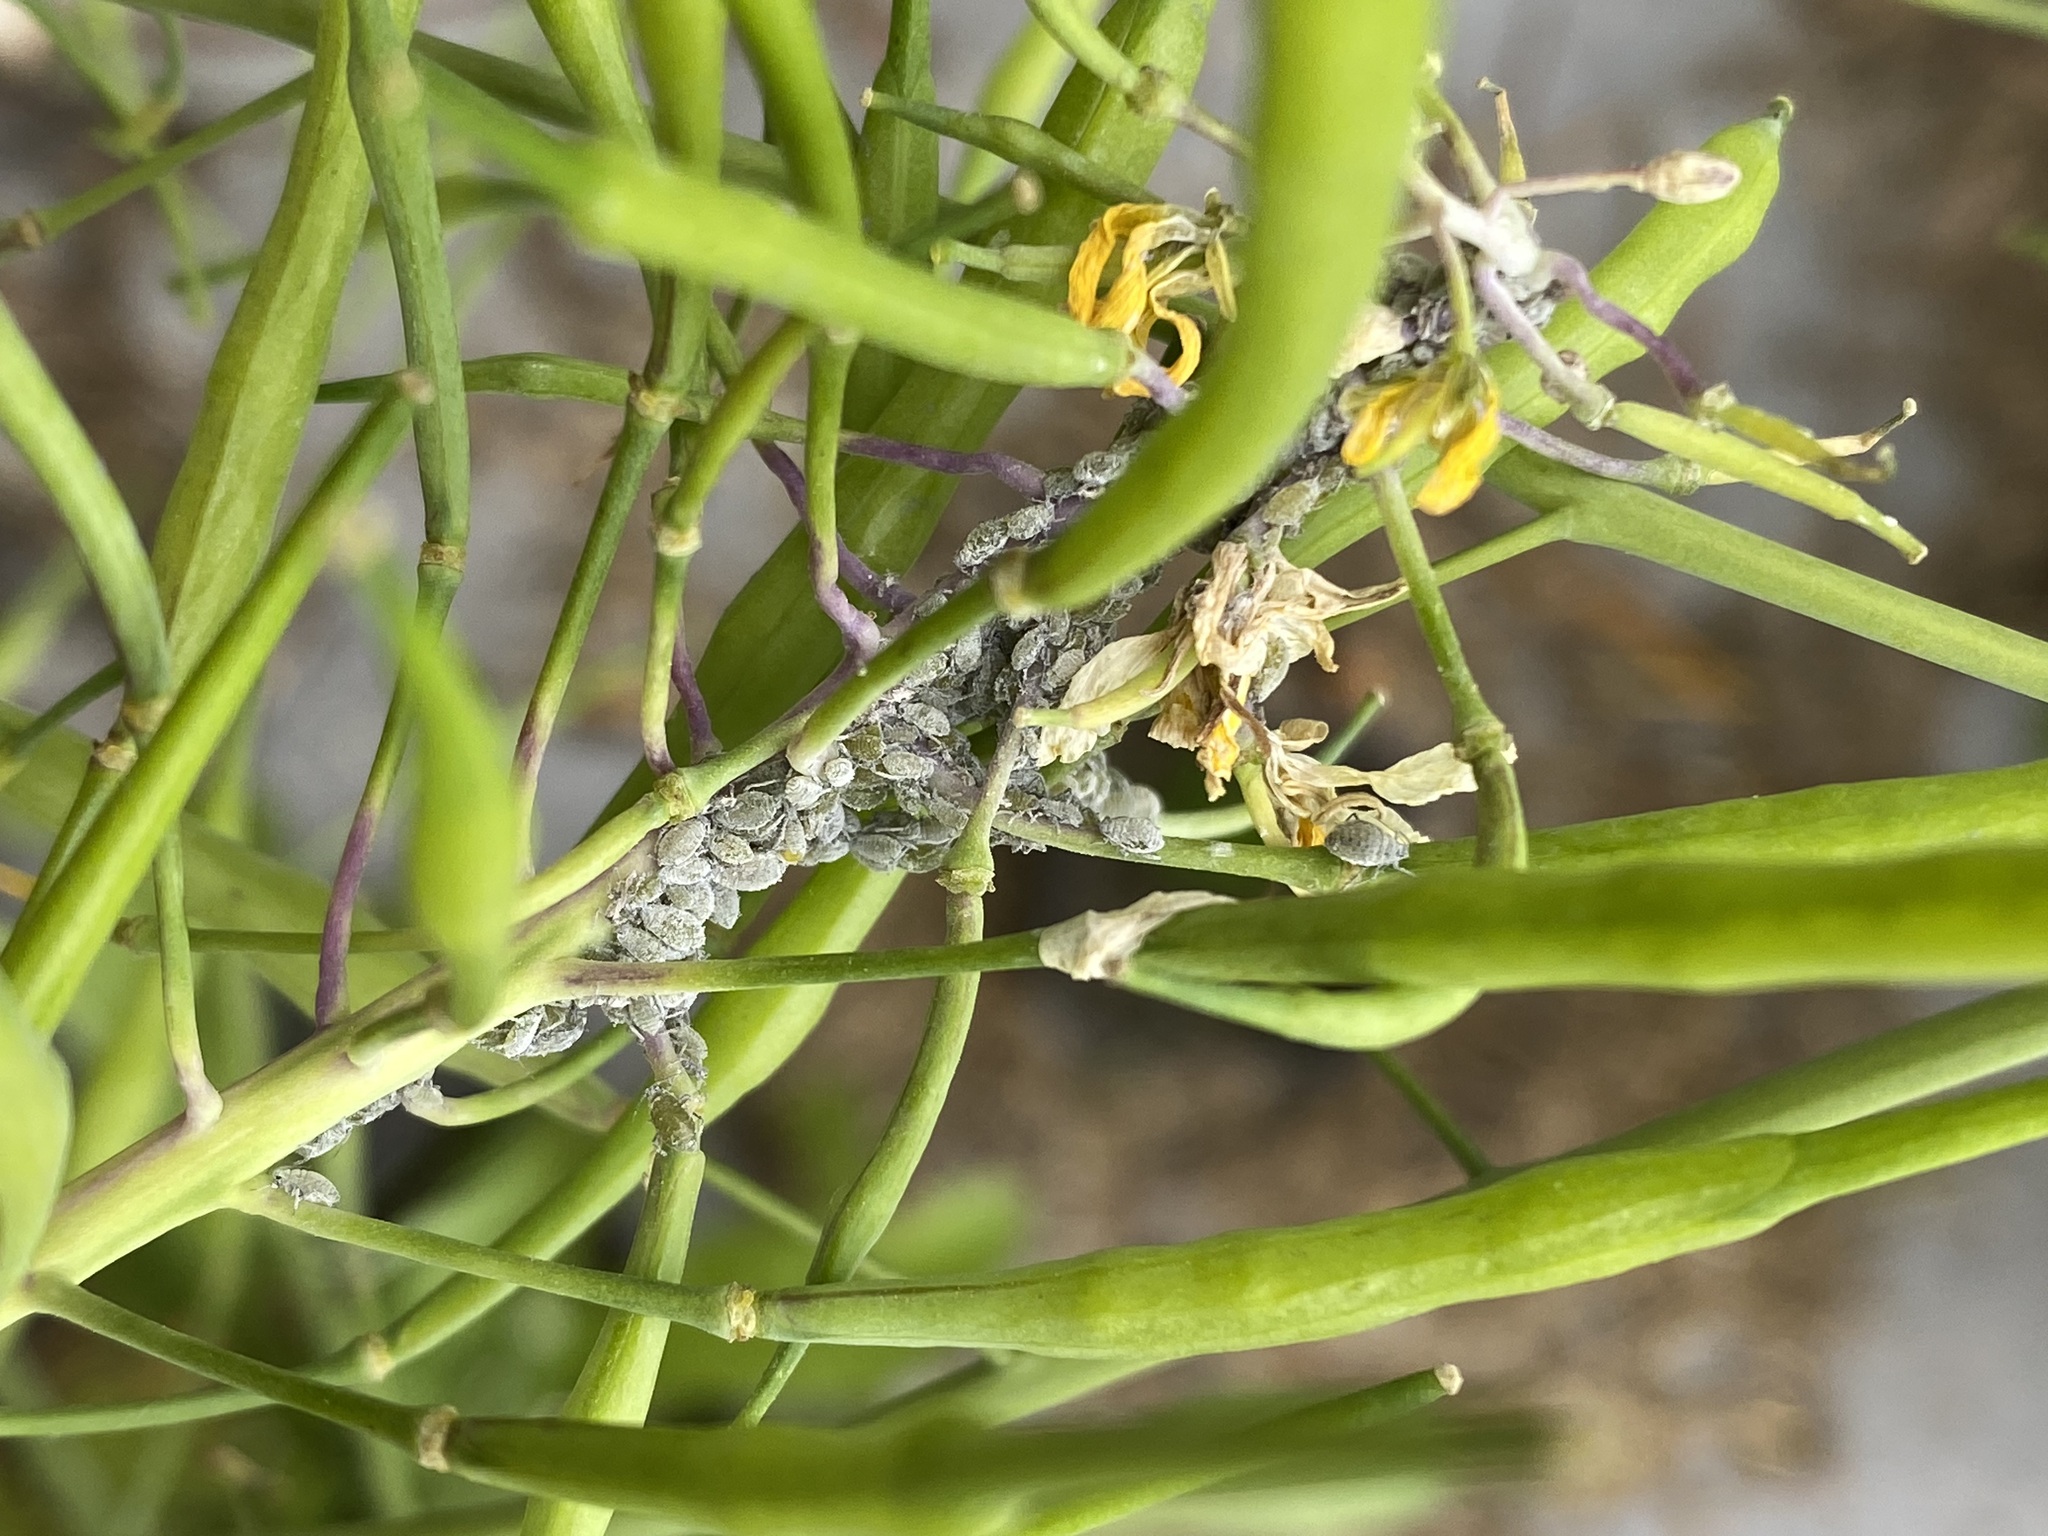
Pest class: cabbage_aphid